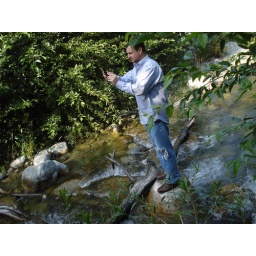
stand on a rock in the middle of the river